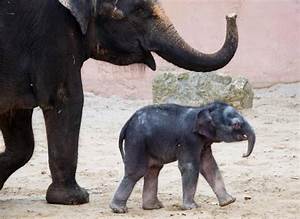
Label: elefante